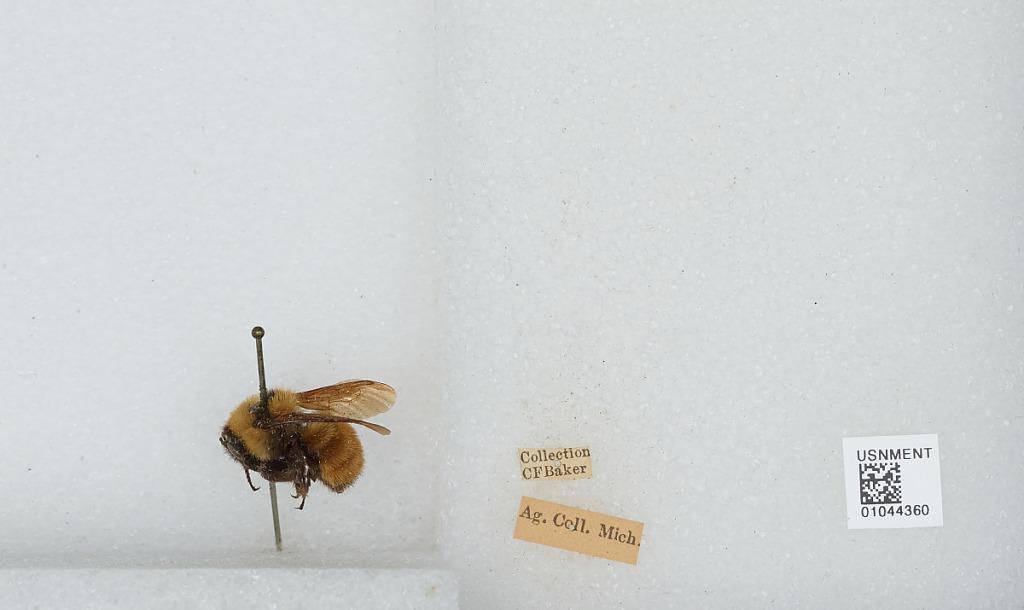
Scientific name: Bombus sp.
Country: United States
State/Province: Michigan
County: Ingham
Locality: Michigan State University
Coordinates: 42.7325, -84.481